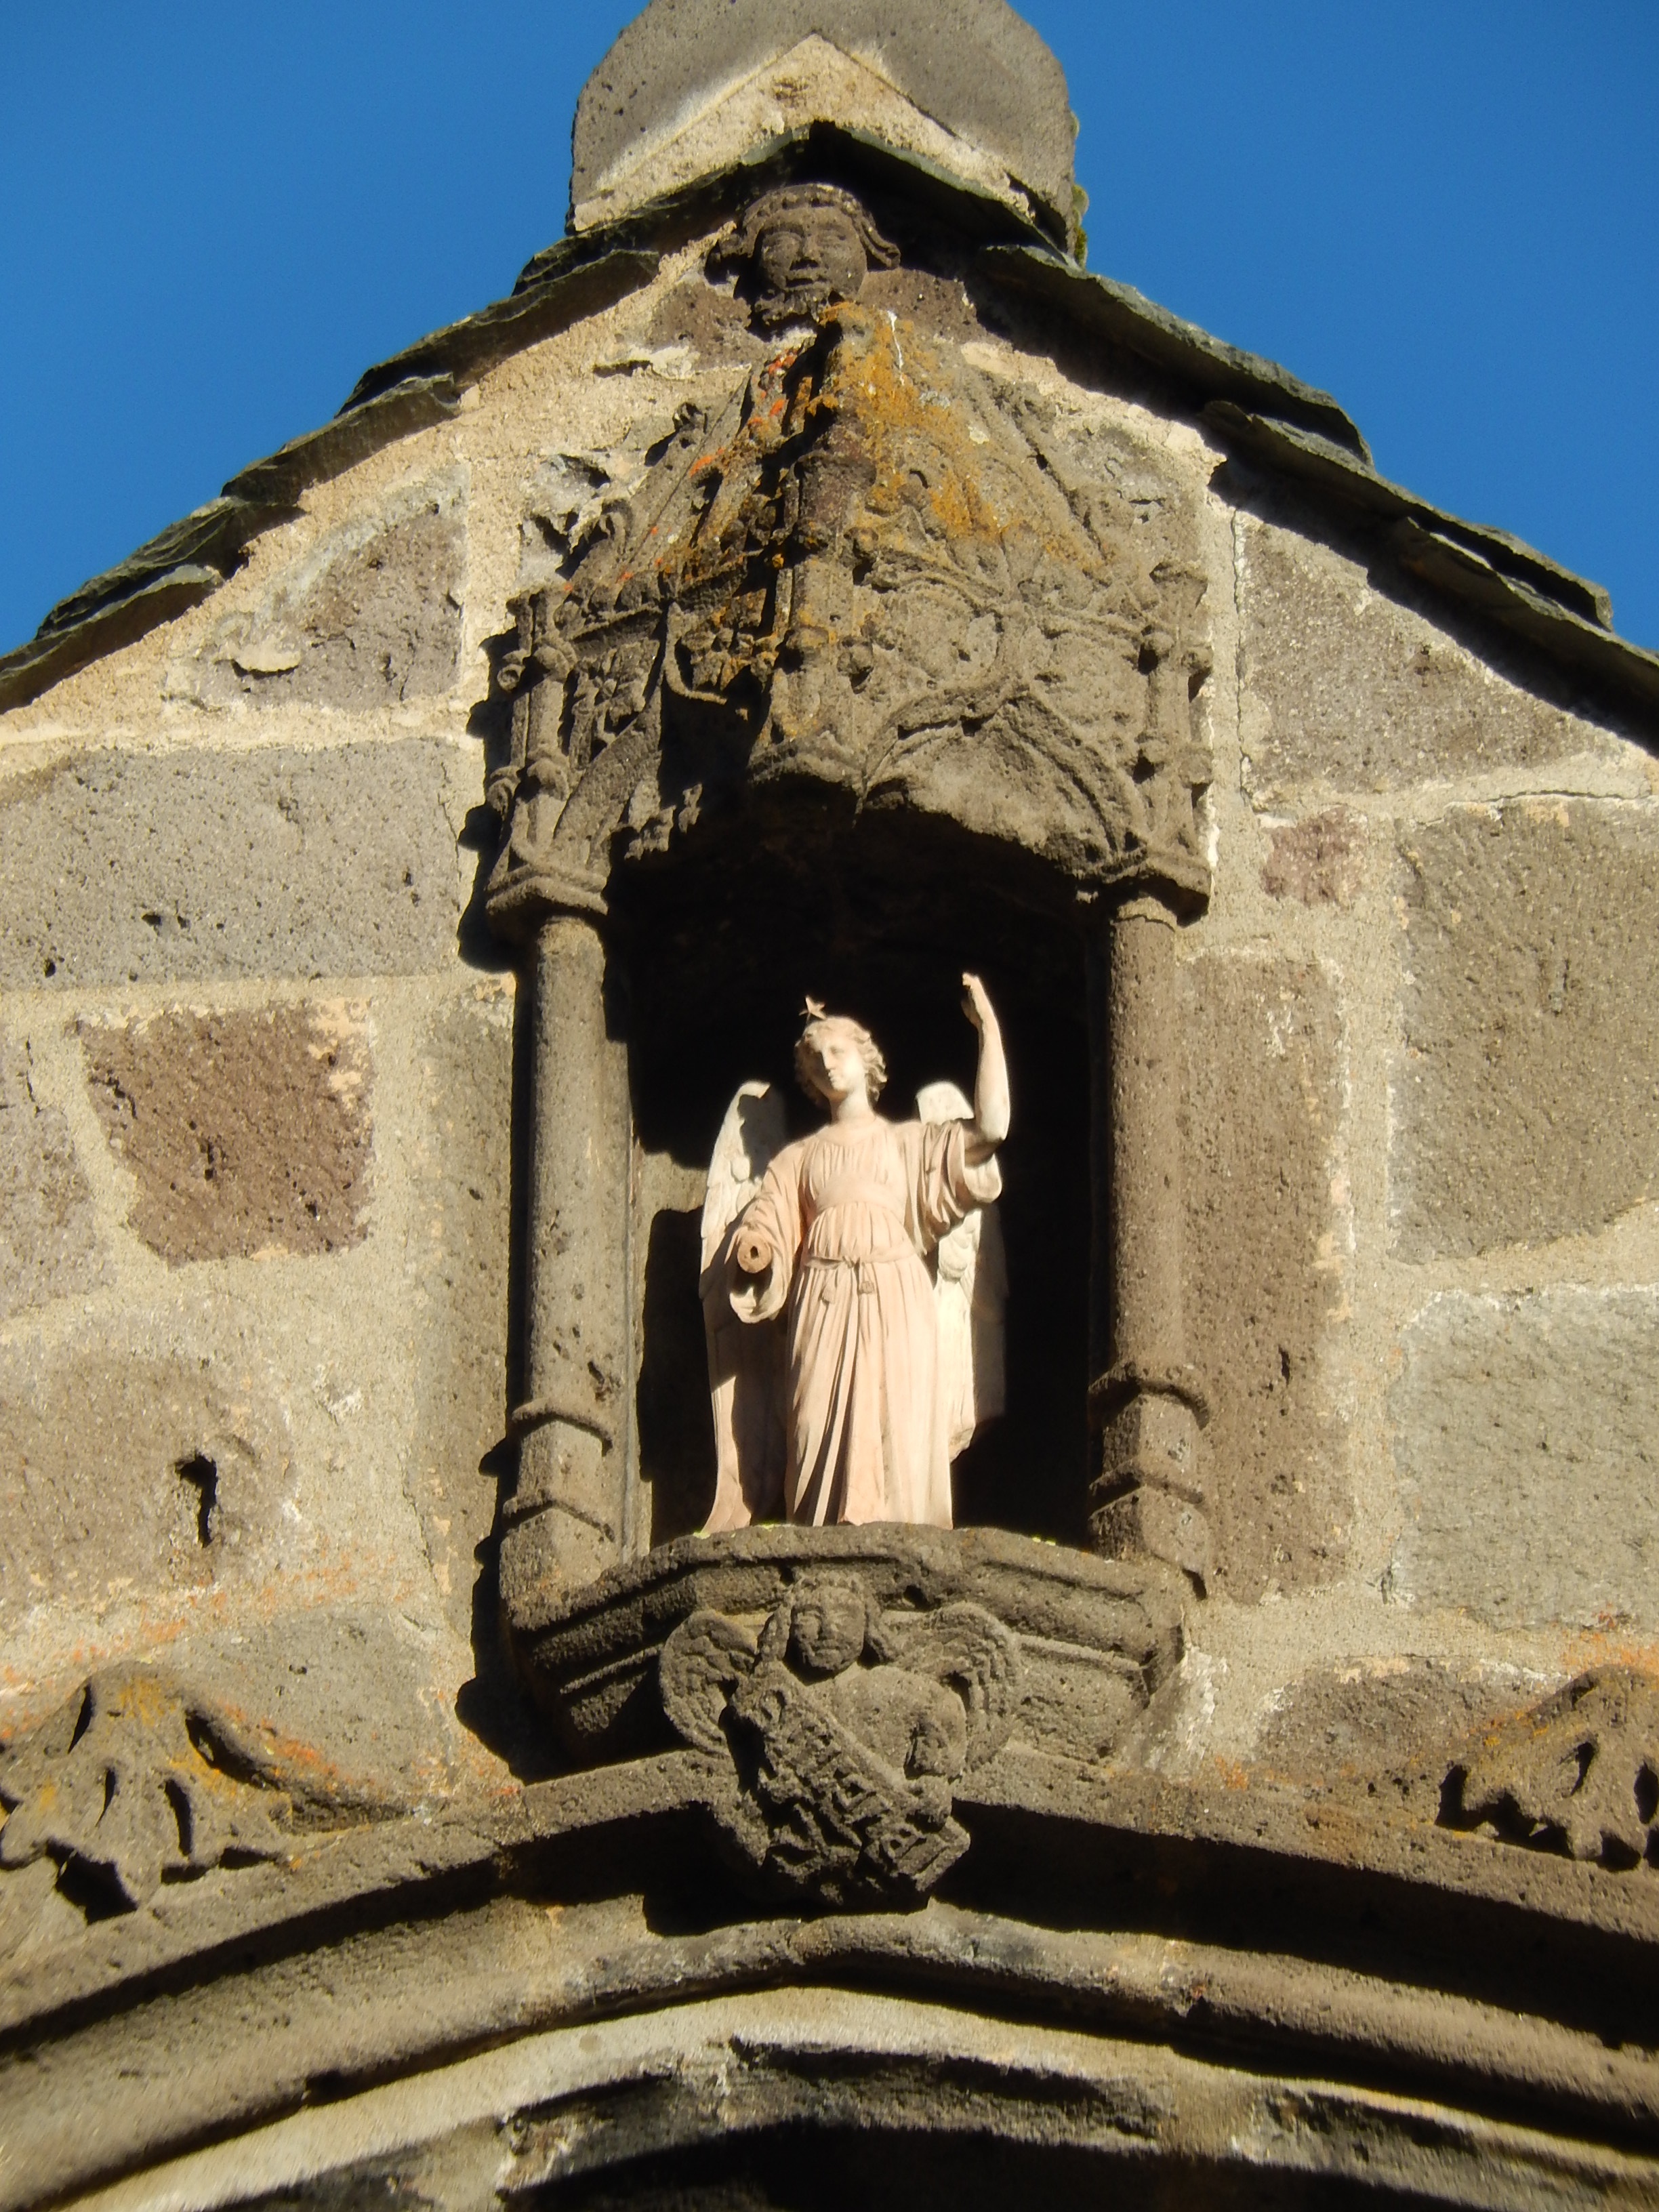
rock, monument, statue, church, place of worship, religious, temple, ruins, history, middle ages, archaeological site, ancient history, auverge, besse